Mount Persenk

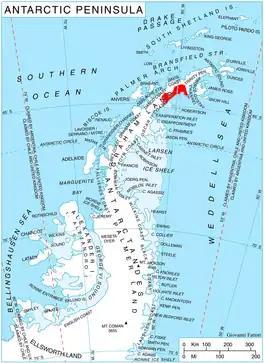
Location of Nordenskjöld Coast.

Mount Persenk is the rounded, ice-covered peak rising to 1603 m in Lovech Heights on Nordenskjöld Coast in Graham Land, Antarctica. It is surmounting Rogosh Glacier to the north, west and south.